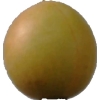
Label: cherry_wax